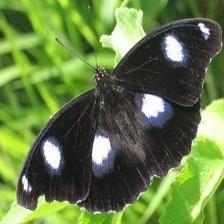
Species: GREAT EGGFLY